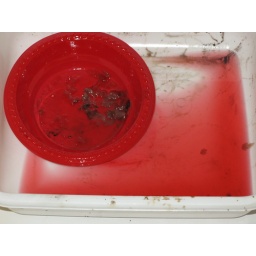
This is the aftermath of the parts I let soak in degreaser. That looks pretty gross in the red bowl there...